Honda Accord

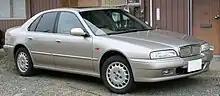
Rover 600

In early 1990 for the 1991 model year, Honda unveiled the Accord wagon, to be manufactured at the Marysville, Ohio plant. Production began in late November, 1990. The Ohio plant exported right-hand drive wagons and coupes to Europe and Japan. In Europe, the station wagon was called the "Aerodeck" in reference to the 1985–1989 three-door vehicle. All station wagons sold outside the United States were affixed with a small badge on the "C" pillar denoting the vehicle was built at the Ohio facility. European and Japanese vehicles had options not available within the U.S. including automatic climate control systems, power seats, and several other minor features. The Accord Wagons were available from November 1990, only in LX and EX trim in North America or just 2.2i in Japan. They had larger front brakes to compensate for the added weight and unlike other U.S. Accords, including a driver's side airbag as standard equipment. Other than a retractable tonneau cover in the rear cargo area and keyless entry on EX models, the wagons were equipped the same as their coupe and sedan counterparts.